Temple of Jupiter Optimus Maximus

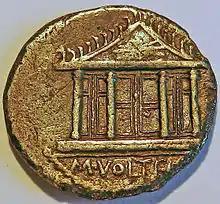
Coin of 78 BC, during the building of the second temple

During Lucius Cornelius Sulla's sack of Athens in 86 BC, while looting the city, Sulla seized some of the gigantic incomplete columns from the Temple of Zeus and transported them back to Rome, where they were re-used in the Temple of Jupiter. Whether Sulla actually used the entire columns in the temple is not confirmed, the columns from the Temple of Zeus were extraordinarily long and so may have been inappropriate for the Temple of Jupiter. Therefore, it is suggested that either just the capitals were used or the columns off the archaic Peisistratid Temple to Zeus. Sulla hoped to live until the temple was rebuilt, but Quintus Lutatius Catulus Capitolinus had the honor of dedicating the new structure in 69 BC. The new temple was built to the same plan on the same foundations, but with more expensive materials for the superstructure. Literary sources indicate that the temple was not entirely completed until the late 60s BC. Around 65 AD the three new cult statues were completed. The chryselephantine statue of Jupiter was sculpted by Apollonius of Athens; its appearance is generally known from replicas created for other temples of Jupiter in the Roman colonies. It featured Jupiter seated with a thunderbolt and scepter in either hand, and possibly an image of the goddess Roma in one hand as well.